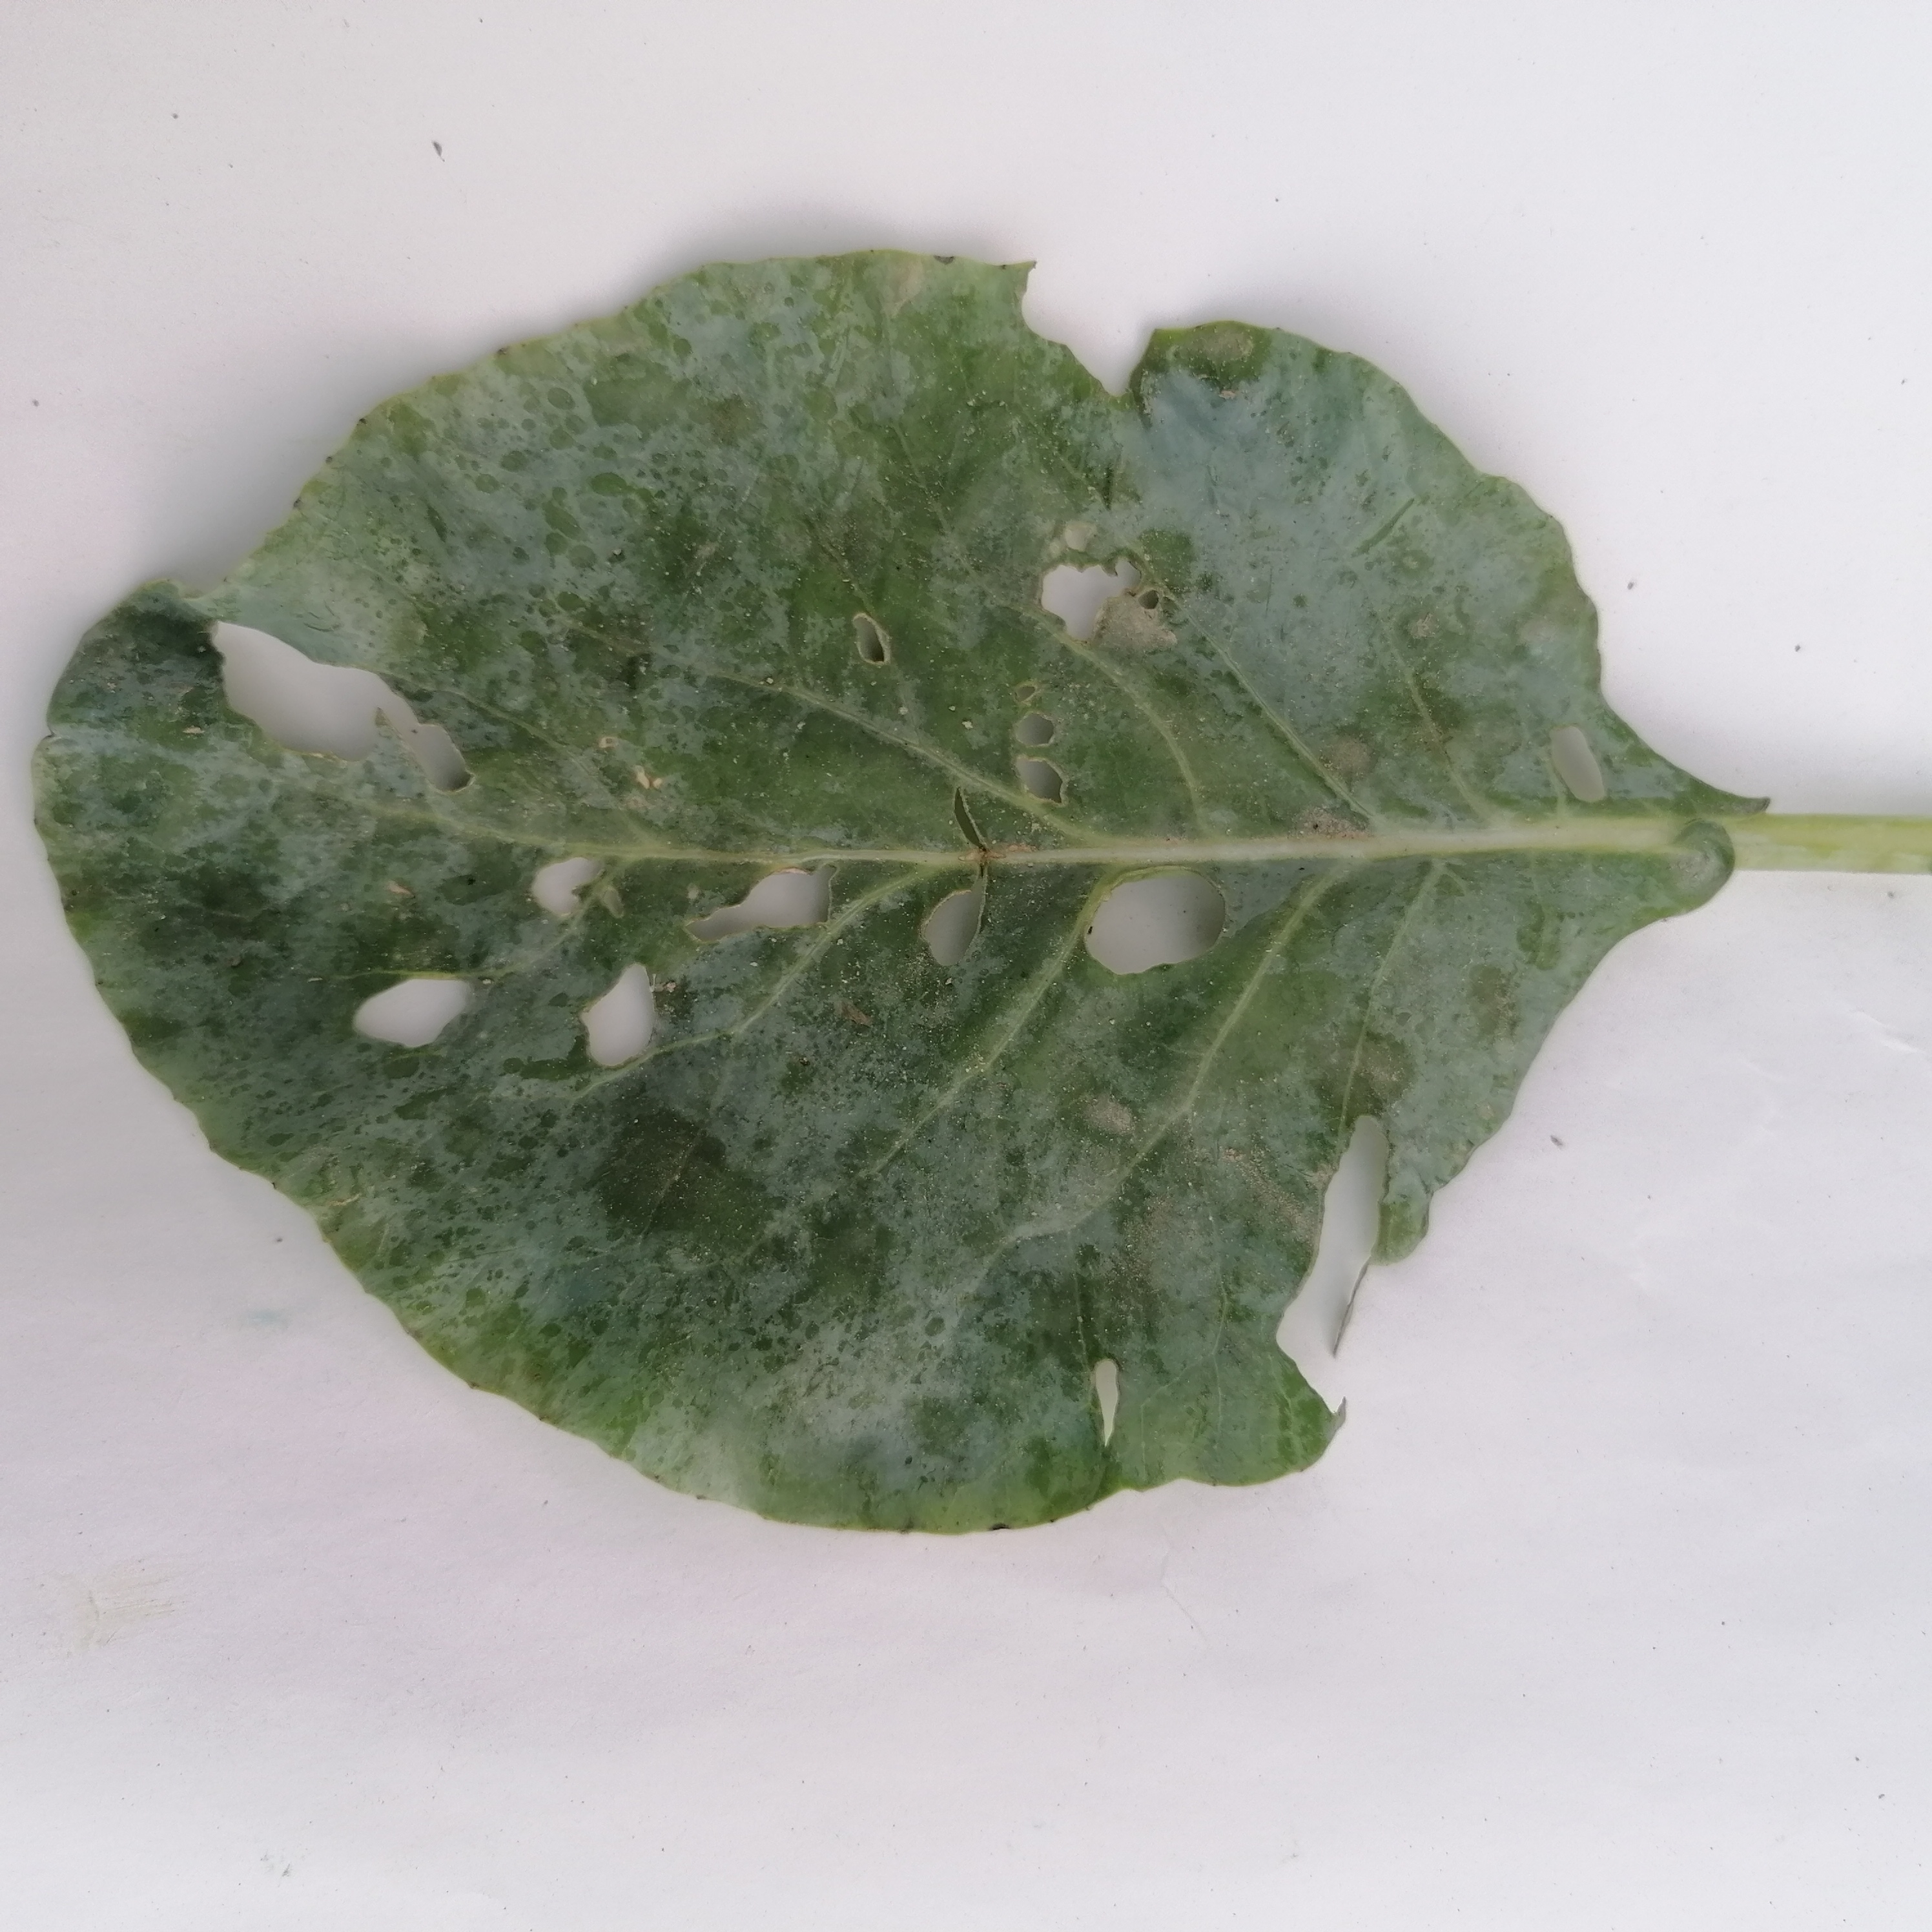
Label: Insect Hole